Canyon Road

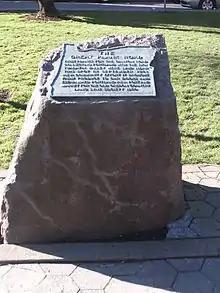
Plaque commemorating The Great Plank Road

Canyon Road (formerly known as Great Plank Road) is a major road and partial state highway, which serves as a connector between Beaverton and Portland, Oregon, United States. It was the first major road constructed between the Tualatin Valley and Portland, and has contributed significantly to Portland becoming the area's major deep water port, and subsequent early growth of the city.